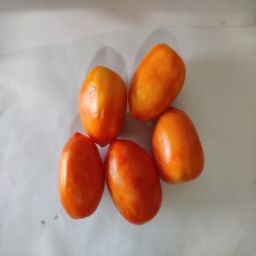
Crop: Tomato
Quality: Ripe